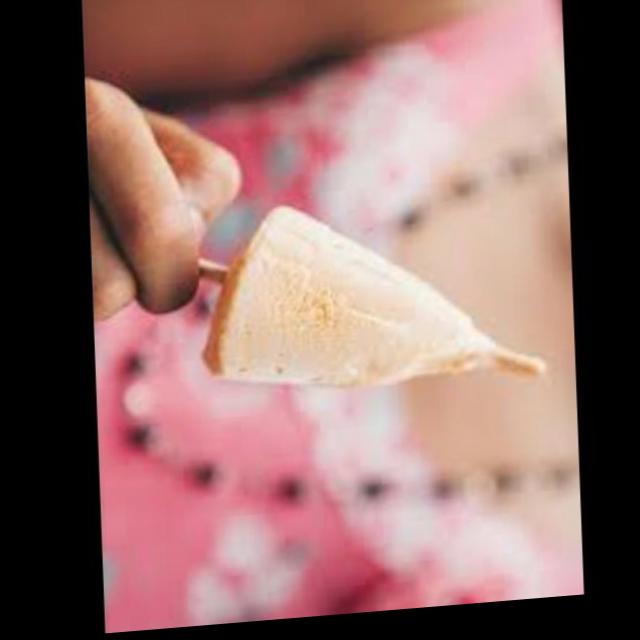
Dish: kulfi